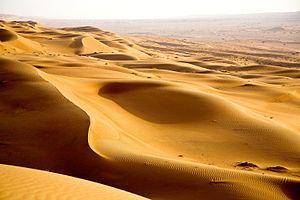
Les Wahiba Sands, ou Ramlat al-Wahiba, ou Sharqiya Sands, sont une région désertique d'Oman, d'après le nom de la tribu Wahiba.